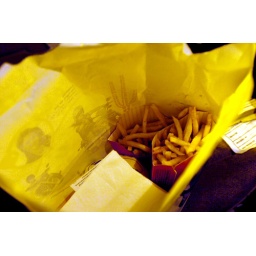
A bag of fast food in my car Wednesday, October 17, 2007, in Decatur, Ill.